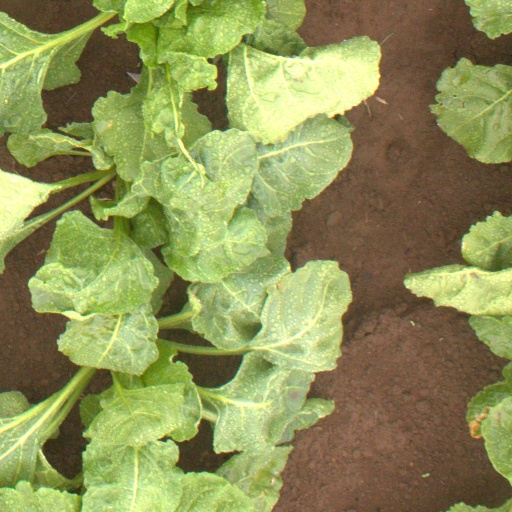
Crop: sugar beet